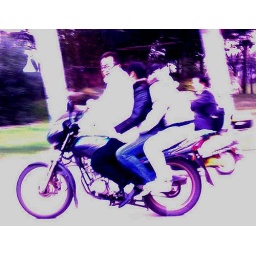
in china you dont need a car , 3 people on a bike ...no problem ...china nantong